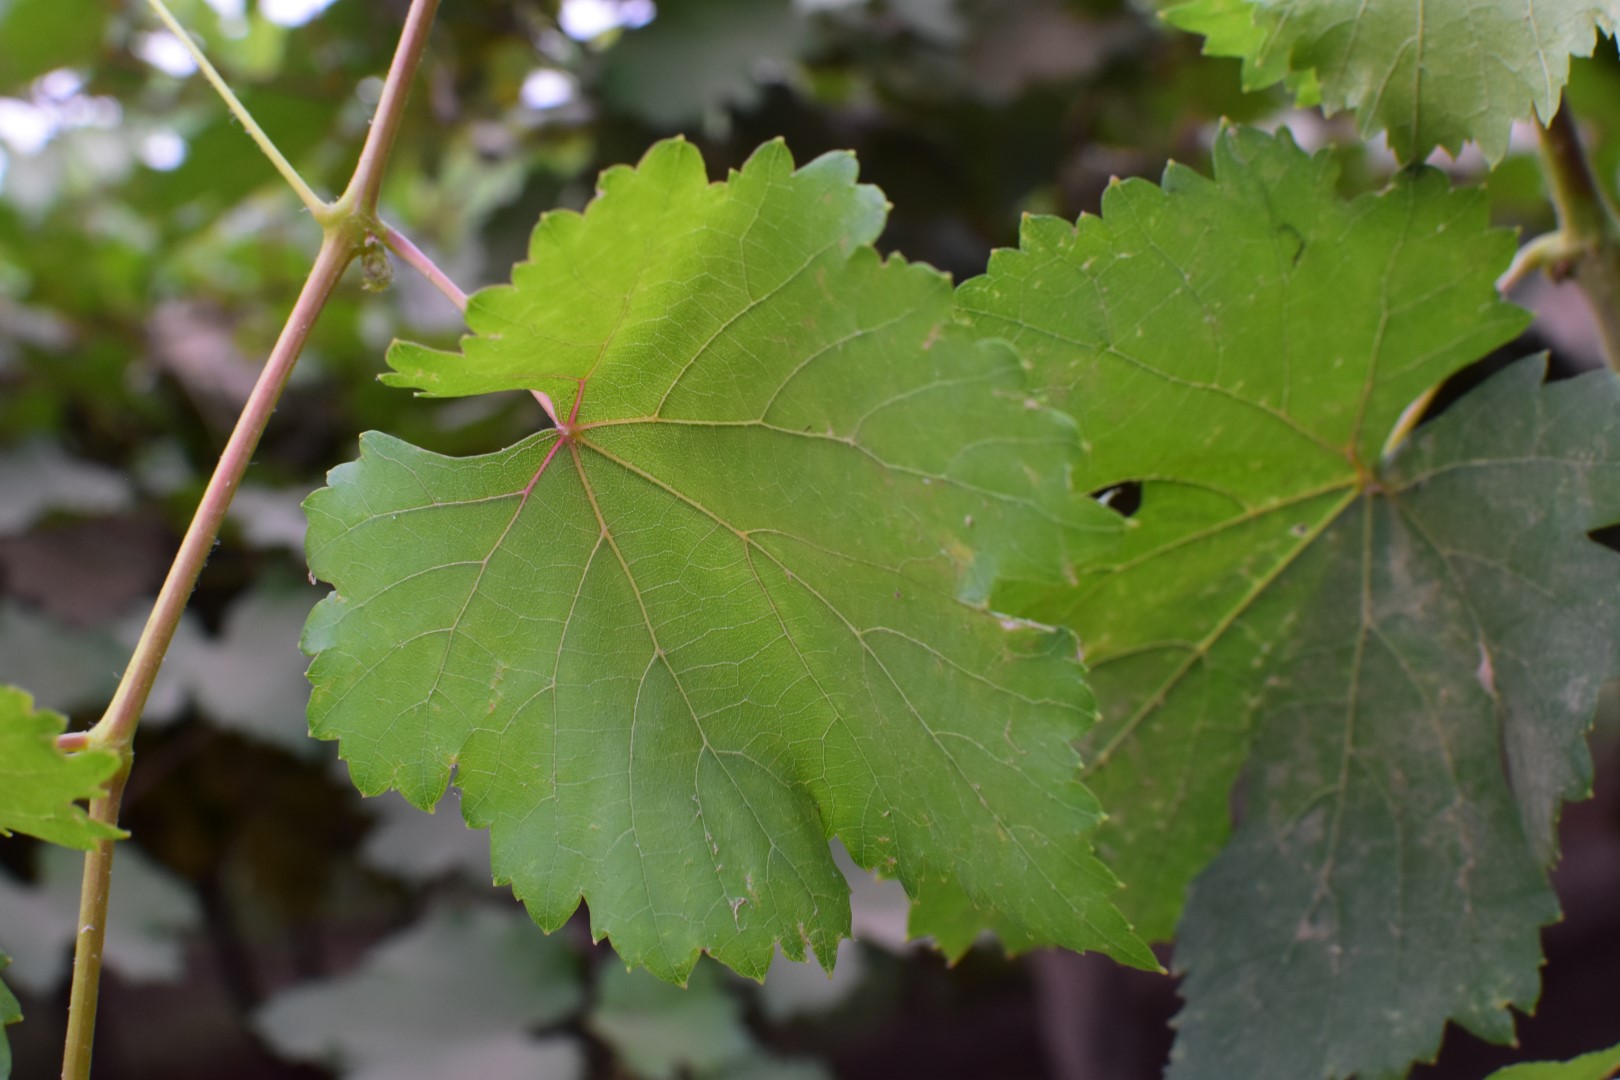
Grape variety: Kamali